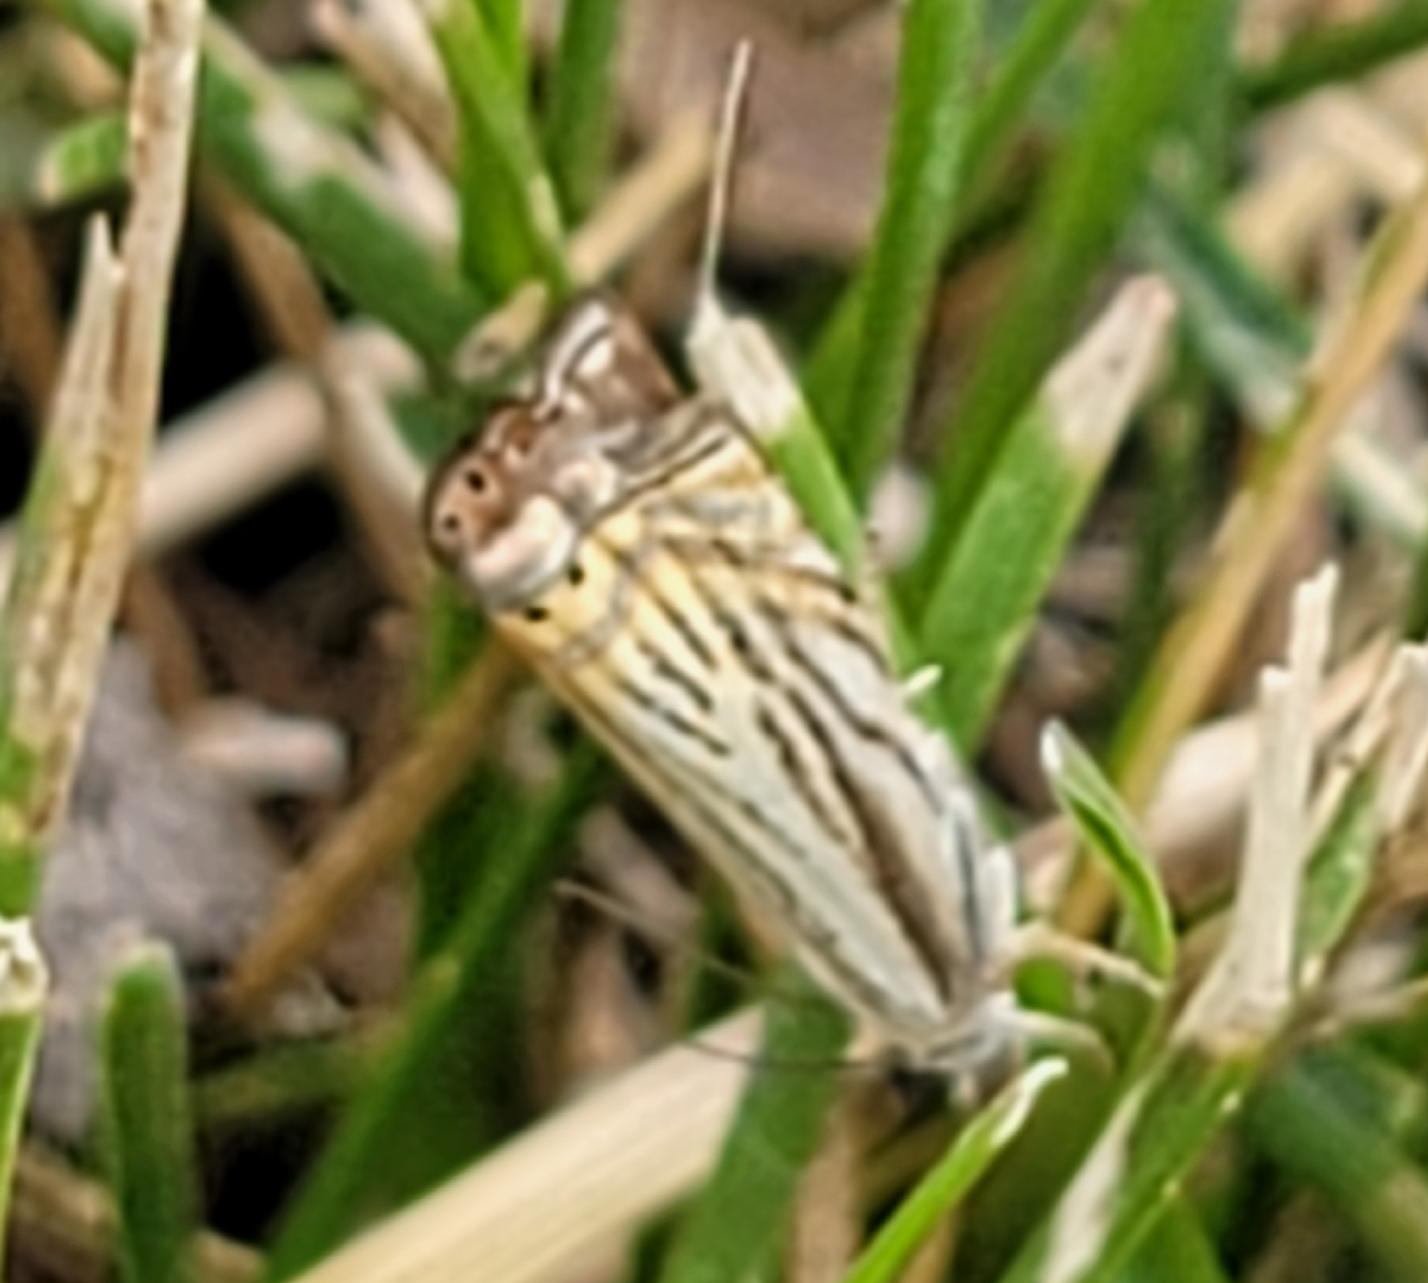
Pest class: occasional_pest